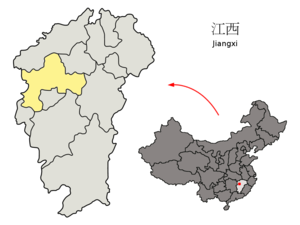
Yichun est une ville du nord-ouest de la province du Jiangxi en Chine. On y parle le dialecte de Yichun du gan. Il y aurait existé un camp de concentration.